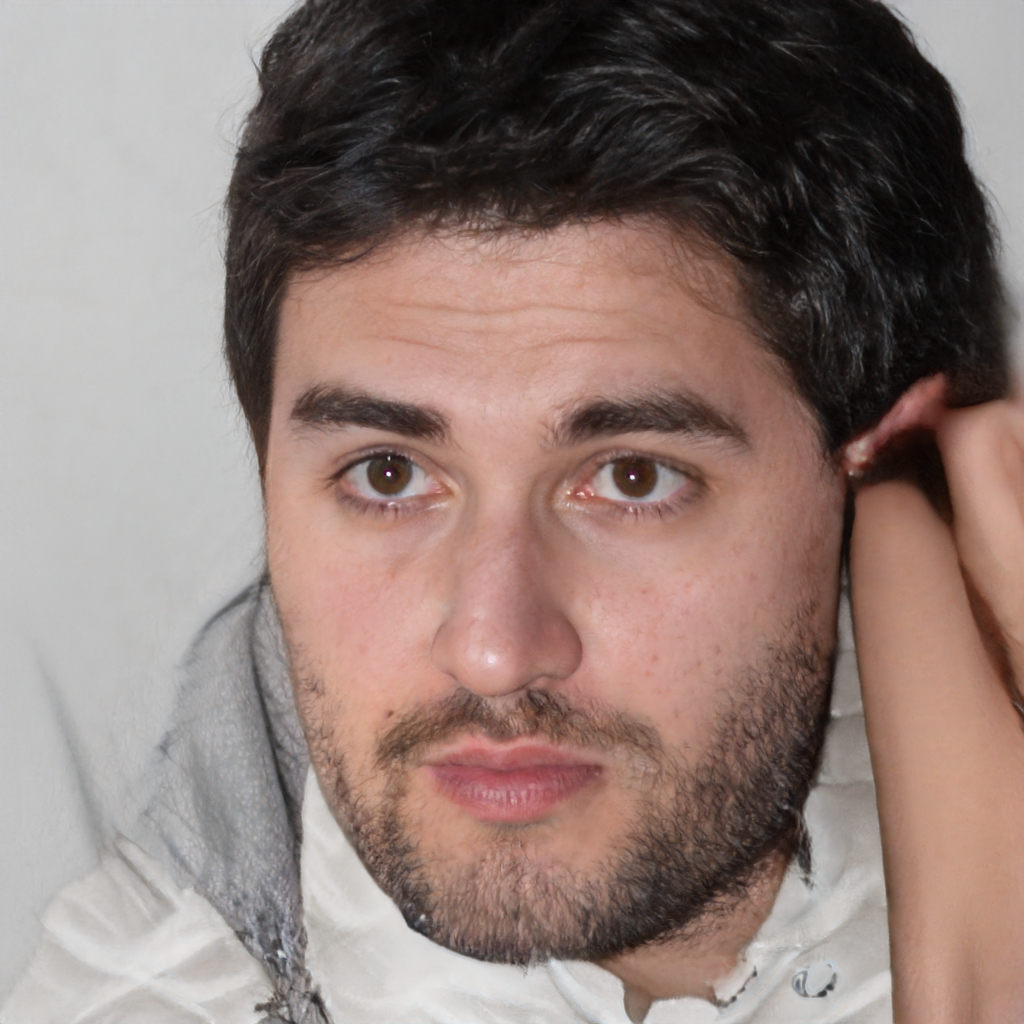
Label: Colored